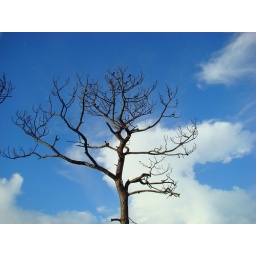
dead tree against sky